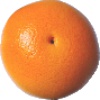
Label: Grapefruit Pink 1